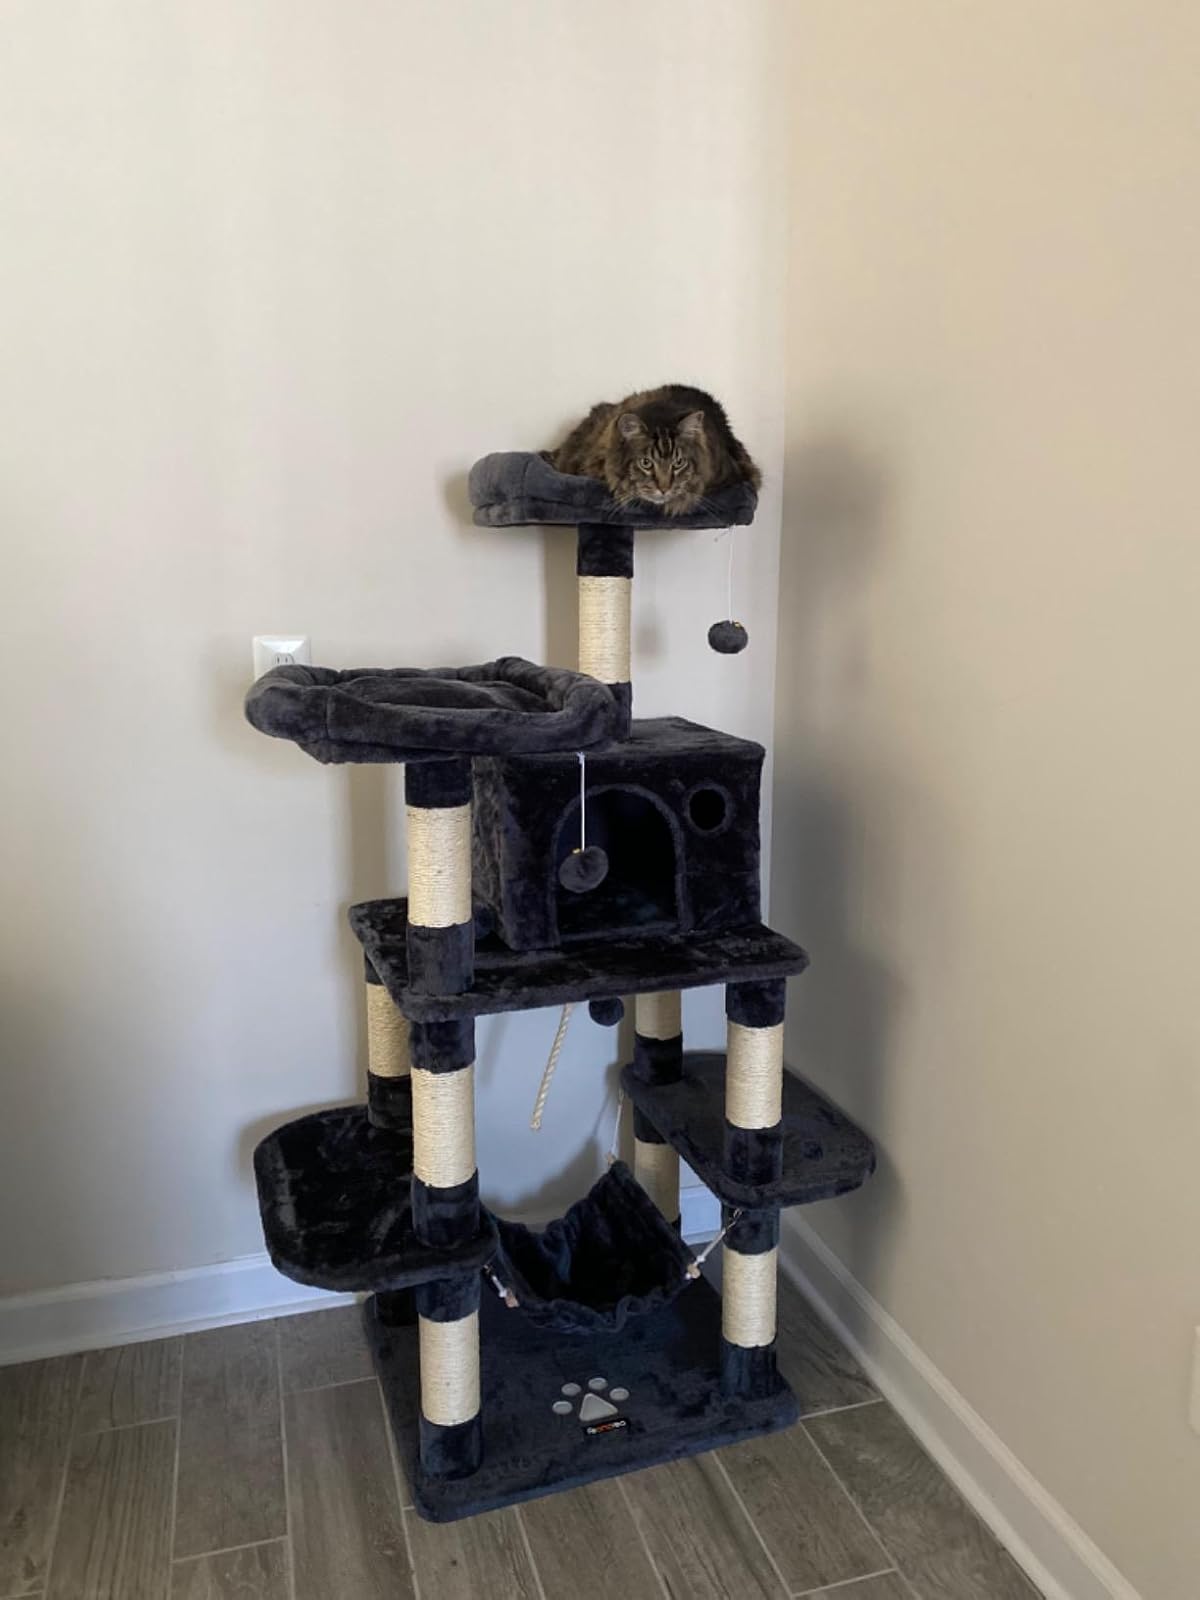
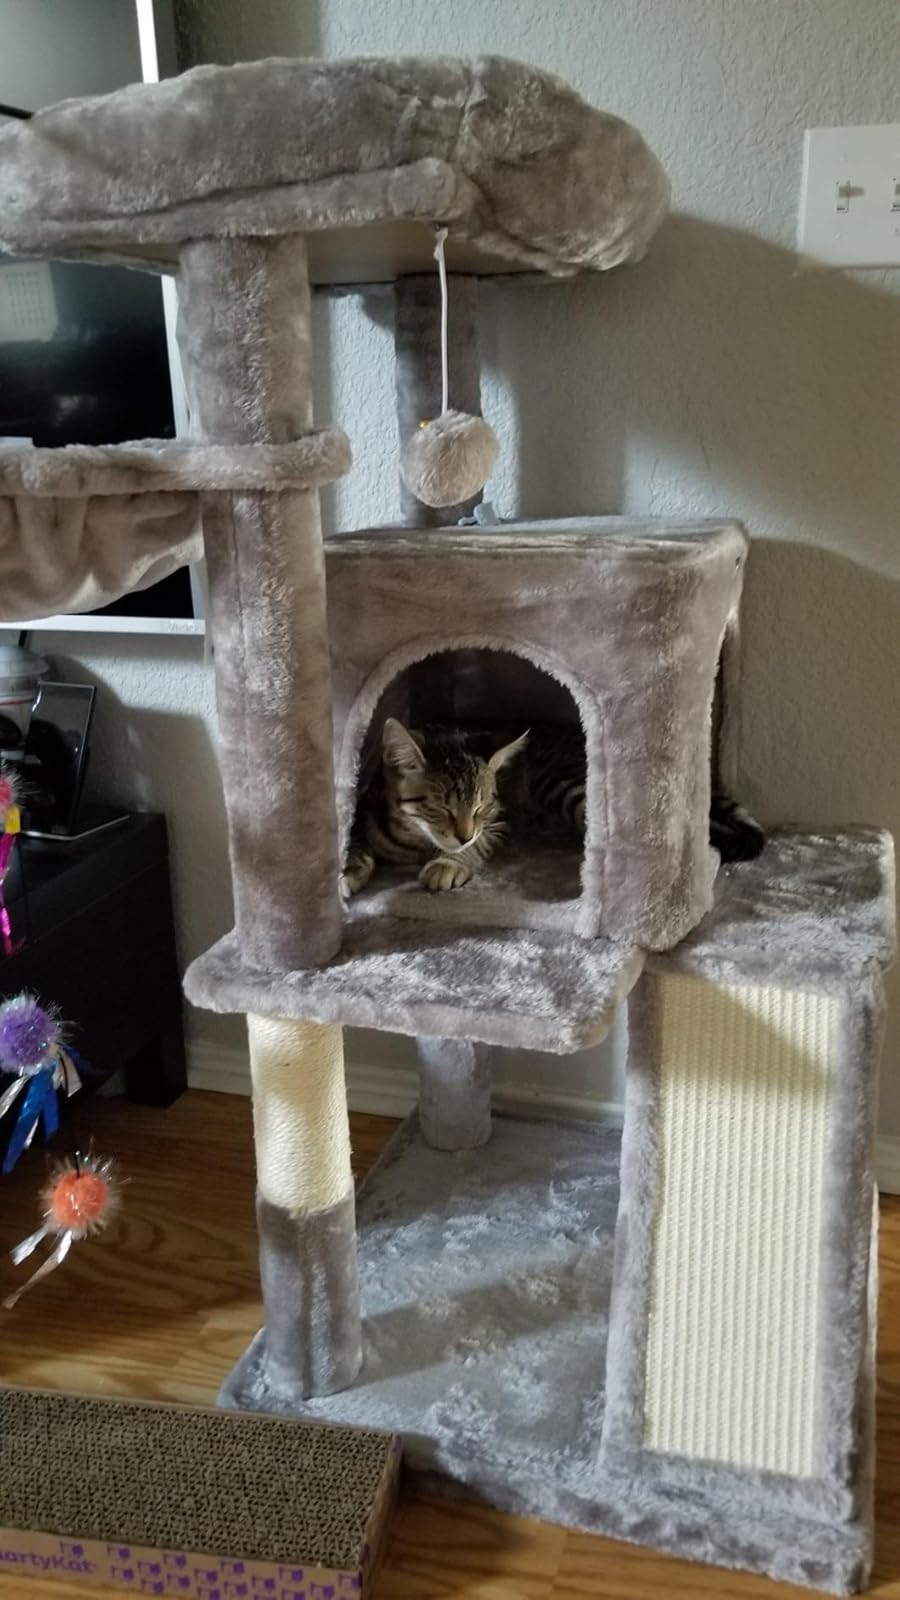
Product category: items_cat tree
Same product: no